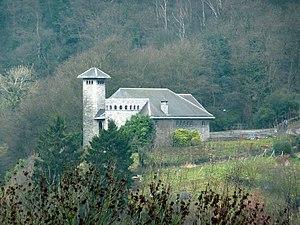
1Chapelle Saint-Maurice (mémorial Walthère Dewé). Rue Coupée 94, Liège, Belgium
La liste des édifices religieux de Liège, est une liste des lieux de cultes, situées dans la ville de Liège, en Belgique.
Le diocèse de Liège, dans la province de Liège en Belgique, compte 529 paroisses. Ces paroisses sont regroupées en unité pastorale, et certaines unités pastorales forment l'un des 17 doyennés.